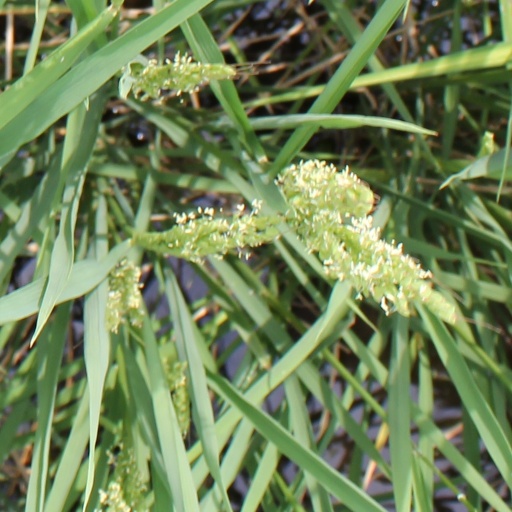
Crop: rice